Temple of Artemis, Corfu

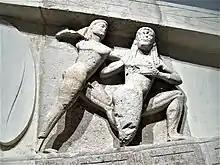
A beardless Zeus is depicted launching a thunderbolt against a kneeling figure.

There are reasons to suppose that the seated figure is Cronus or one of the Gigantes, in which case the scenes depicted to the right and left of the leopards might depict a single subject, the Titanomachy, the battle between the gods and the Titans, which would better fit with a beardless (i.e. younger) Zeus, who is rarely depicted without a beard. There are also arguments that the seated figure illustrates King Priam of Troy being slain by the Greek hero Neoptolemos and that the scene on the left is inspired from the Trojan War. If this is the case, then there are two themes present in the pediment: the Sack of Troy and the Gigantomachy, the battle between the gods and Giants.